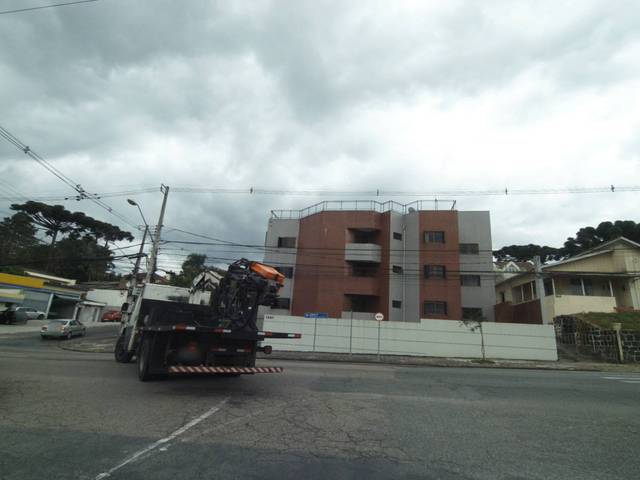
Region: Brazil
Coordinates: -25.403, -49.275